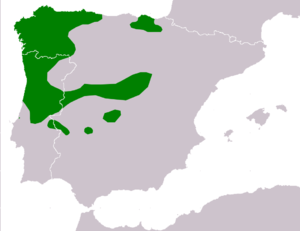
Rana iberica, la grenouille ibérique, est une espèce d'amphibiens de la famille des Ranidae.